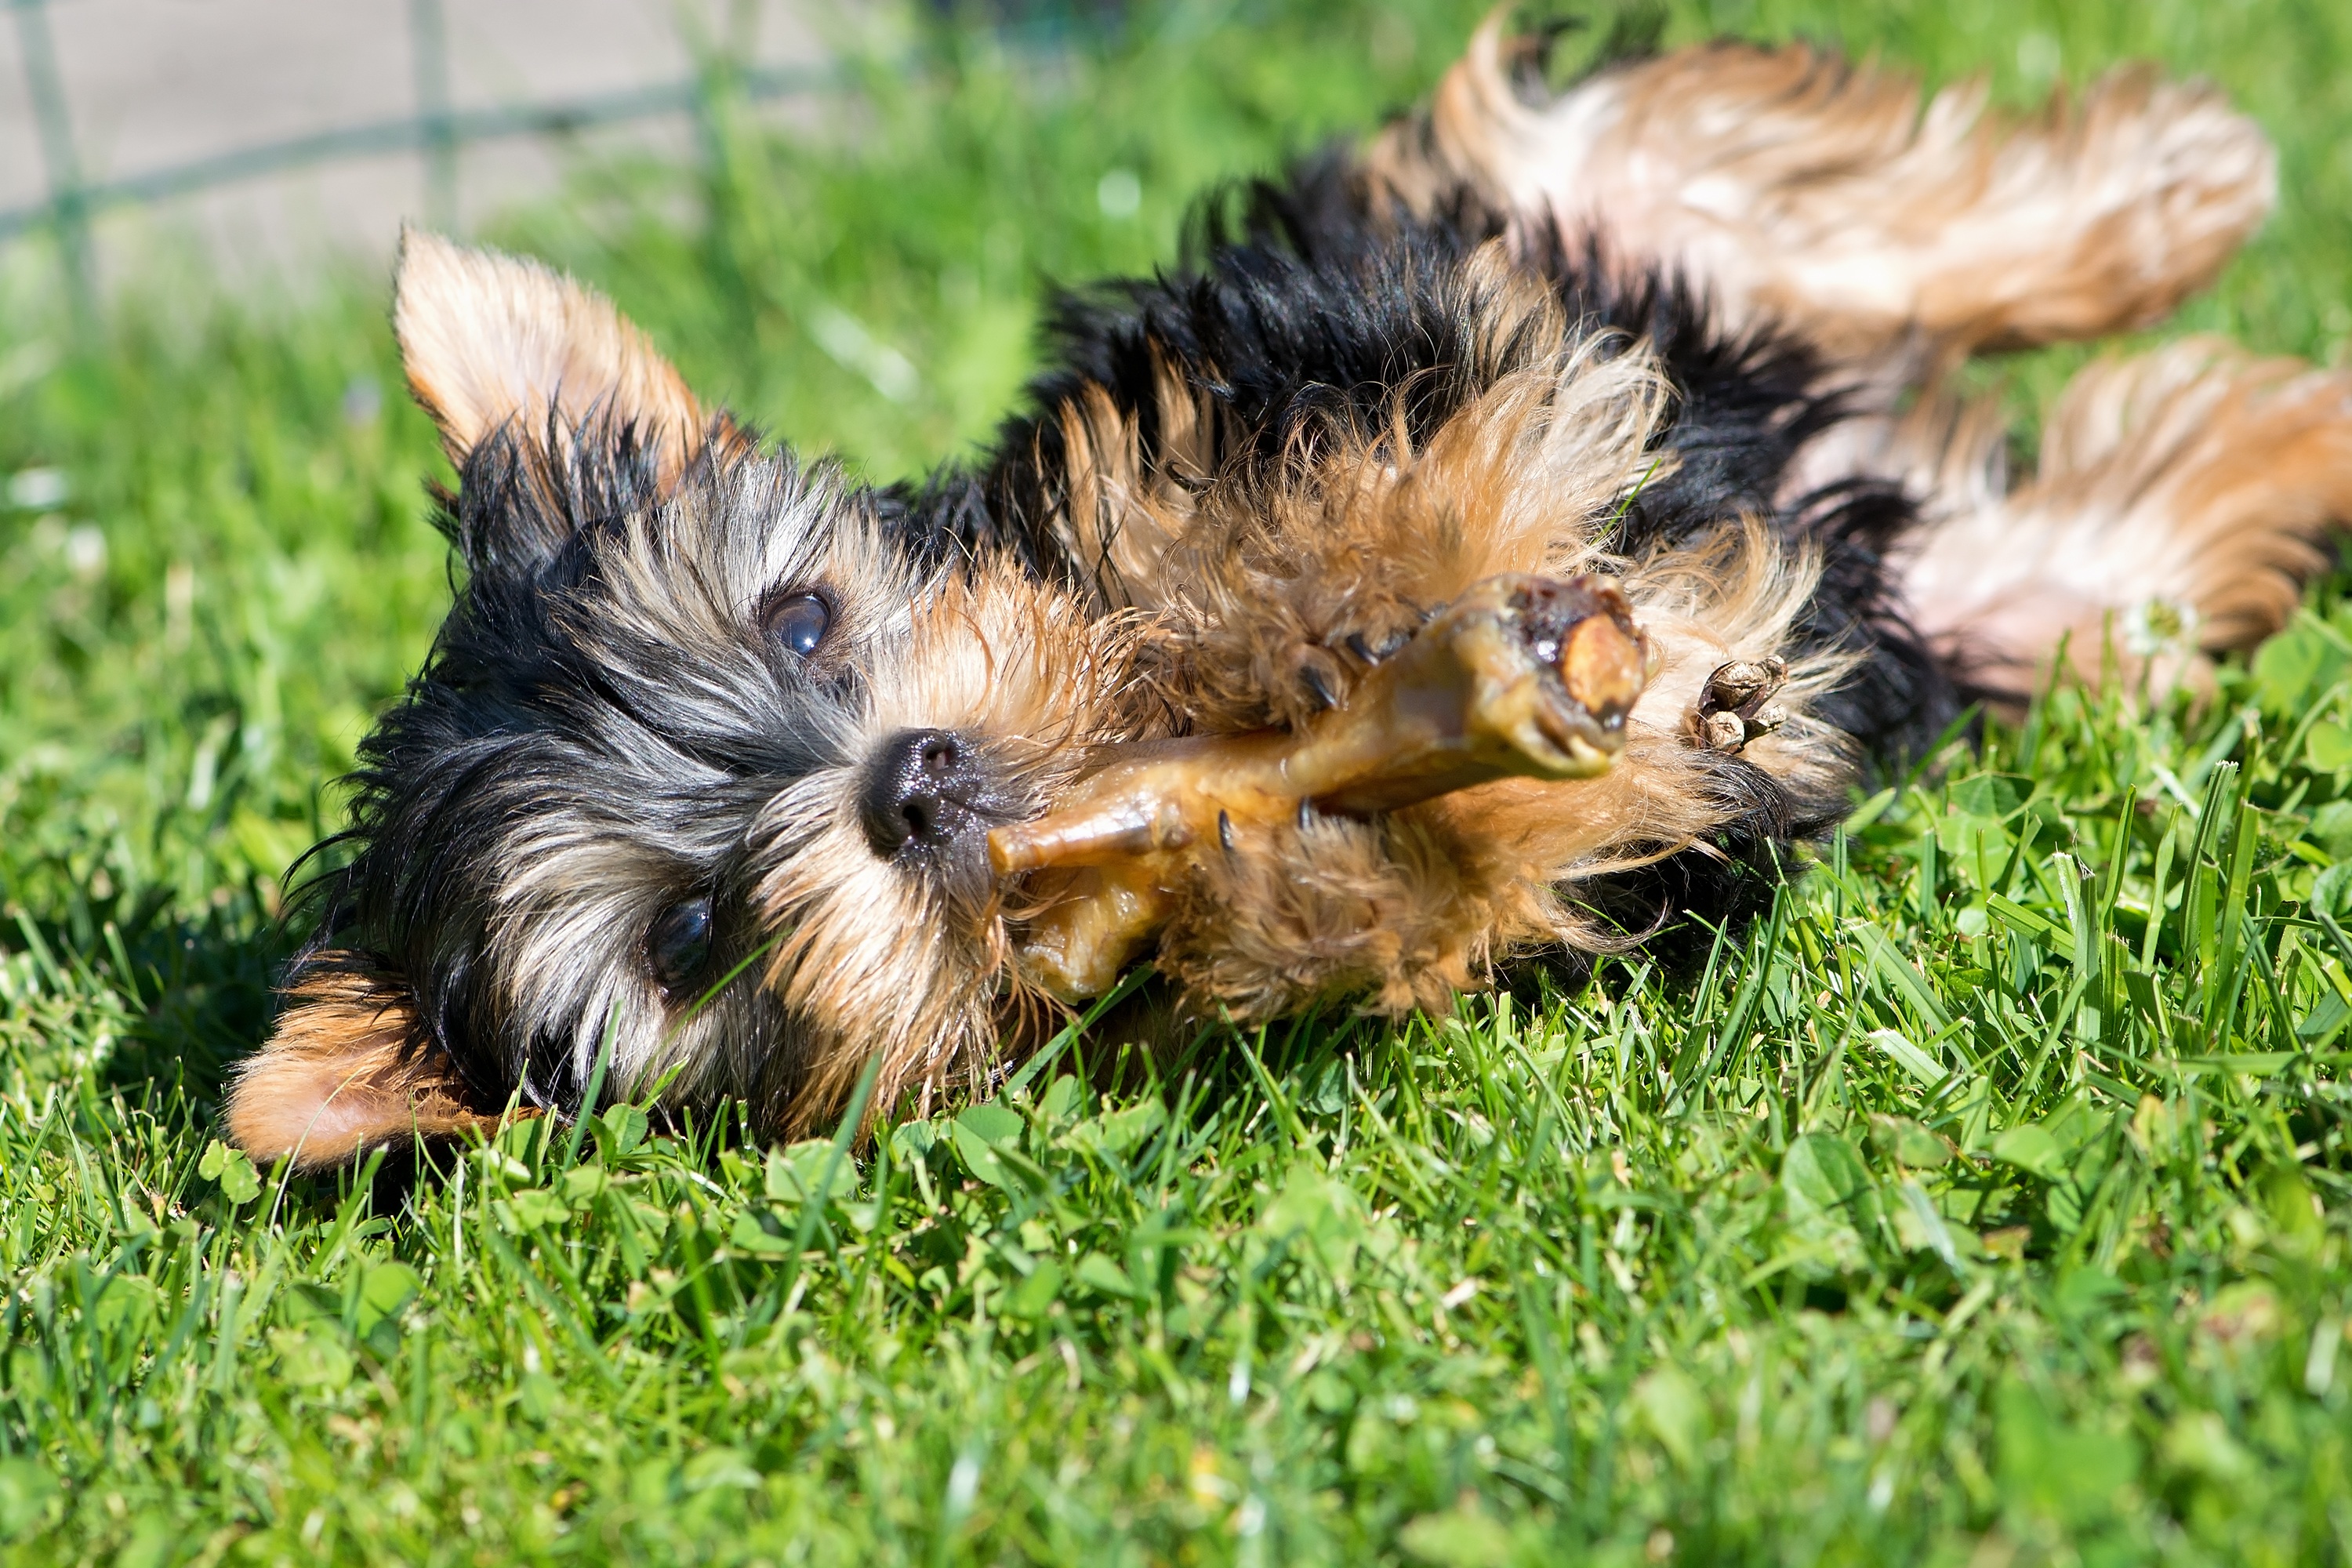
grass, puppy, dog, animal, pet, mammal, garden, close, eat, vertebrate, out, dog breed, terrier, gnaw, small dog, yorkshire terrier, dog like mammal, carnivoran, australian terrier